Prehistory of the Levant

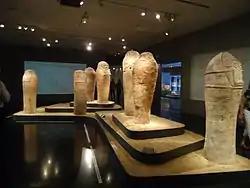
Anthropoid coffins that were discovered in Deir el-Balah from the Late Bronze Age. The items are part of the permanent display at the Israel Museum

The Neolithic is traditionally divided to the Pre-Pottery (A and B) and Pottery Late Neolithic phases. Pre-Pottery Neolithic A developed from the earlier Natufian cultures of the area. This is the time of the Neolithic Revolution and development of agriculture in West Asia, and the region's first known megaliths (and Earth's oldest known megalith, other than Göbekli Tepe, which is in the Northern Levant and from an unknown culture) with a burial chamber and tracking of the sun or other stars.